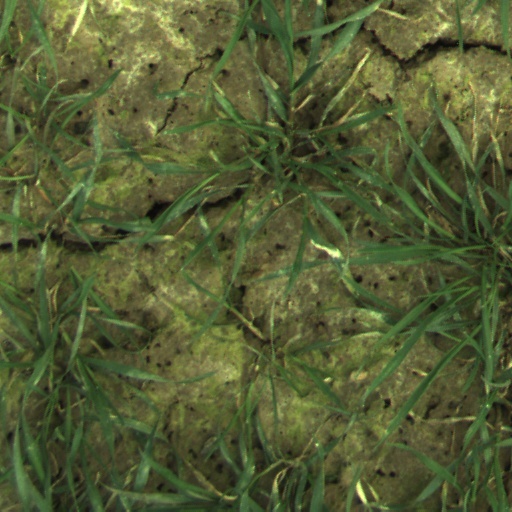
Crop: wheat